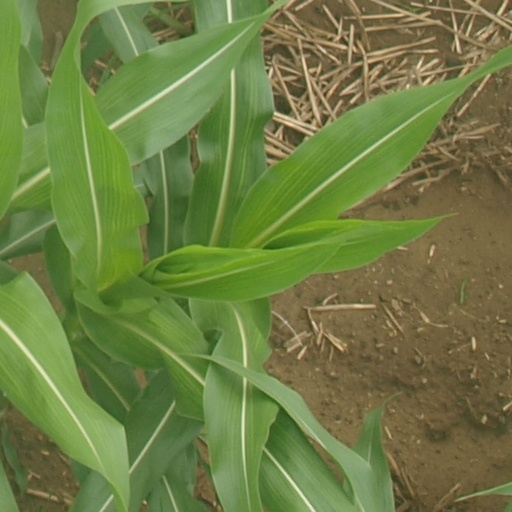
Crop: maize; corn